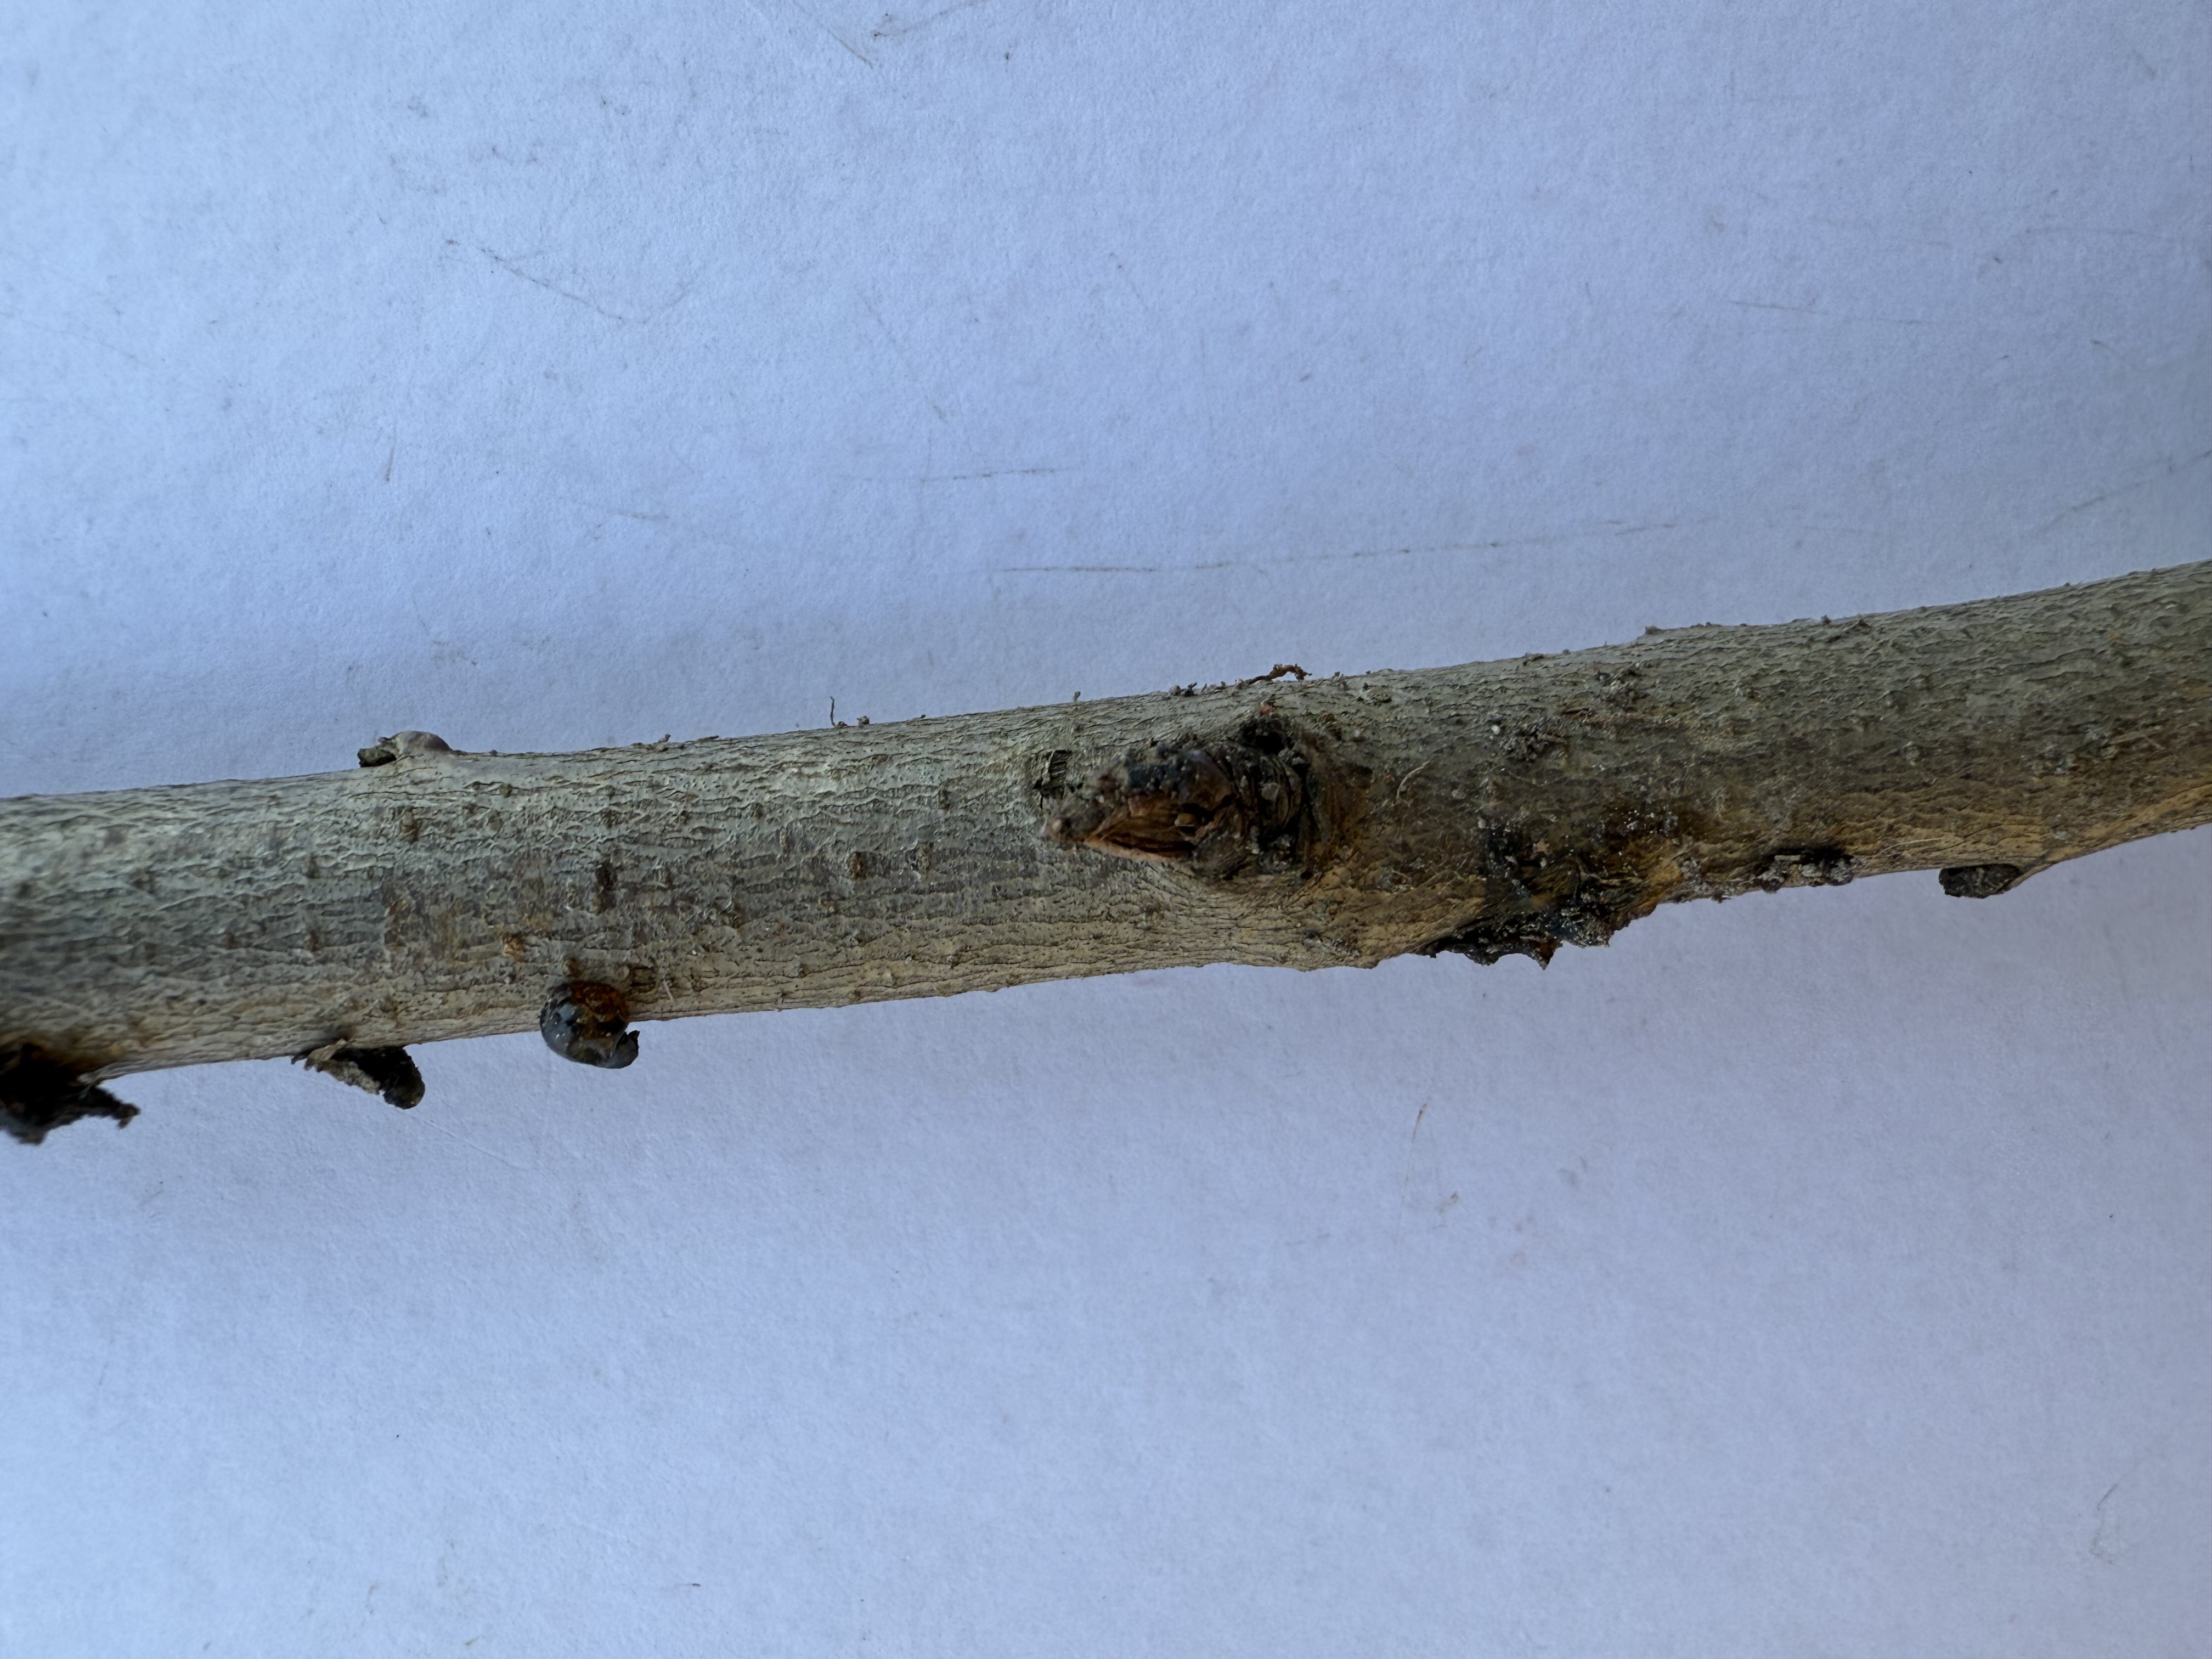
Variety: Duke Blueberry